Micoud District

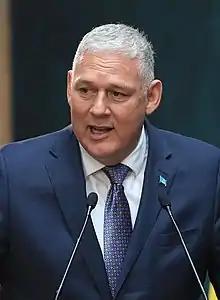
Current Representative for Micoud South - Allen Chastanet

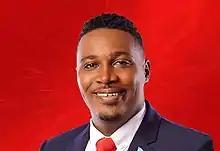
Current Representative for Micoud North- Jeremiah Norbert

The Micoud District is divided into two electoral constituencies represented in the House of Assembly of Saint Lucia. The electoral constituencies has been represented since July 2021 by Jeremiah Norbert (Micoud North) and Allen Chastanet (Micoud South) as Parliamentary Representatives. The district elected their representatives during the countries recent general election.